1996–1997 Serbian protests

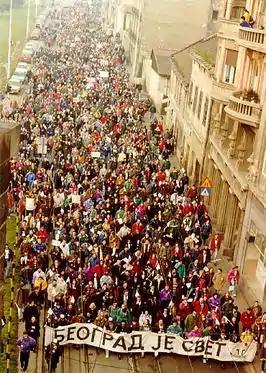
Students marching in Belgrade in November 1996, carrying the "Belgrade is the world" banner

In the winter of 1996–1997, university students and Serbian opposition parties organized a series of peaceful protests in the Republic of Serbia (then part of the Federal Republic of Yugoslavia) in response to electoral fraud attempted by the Socialist Party of Serbia of President Slobodan Milošević after the 1996 local elections.